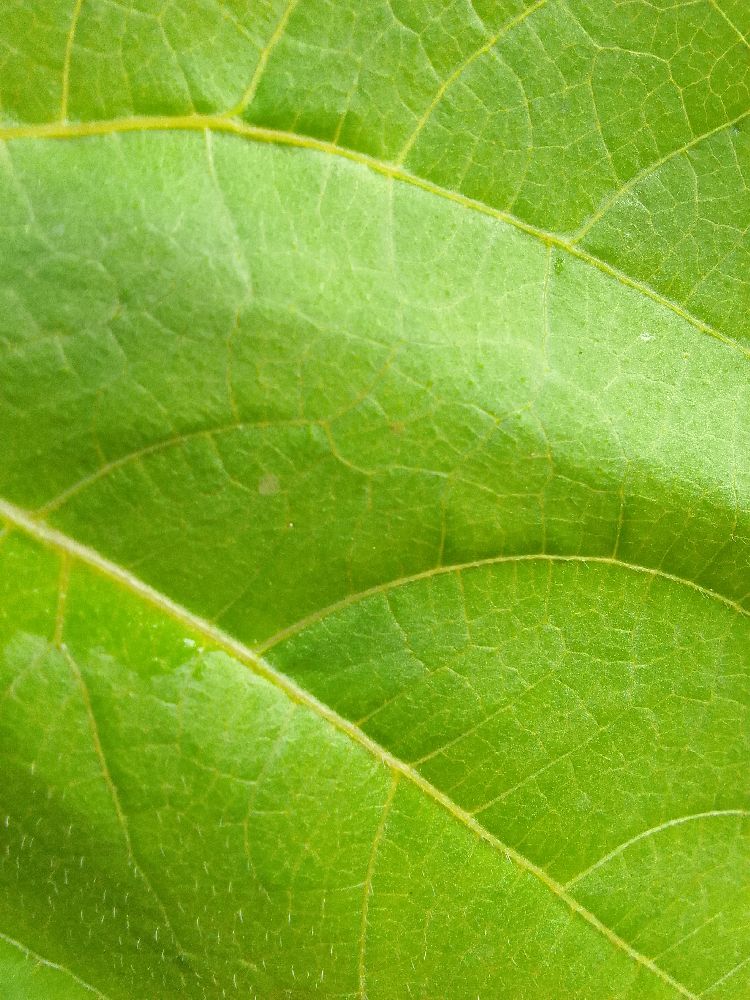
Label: healthy